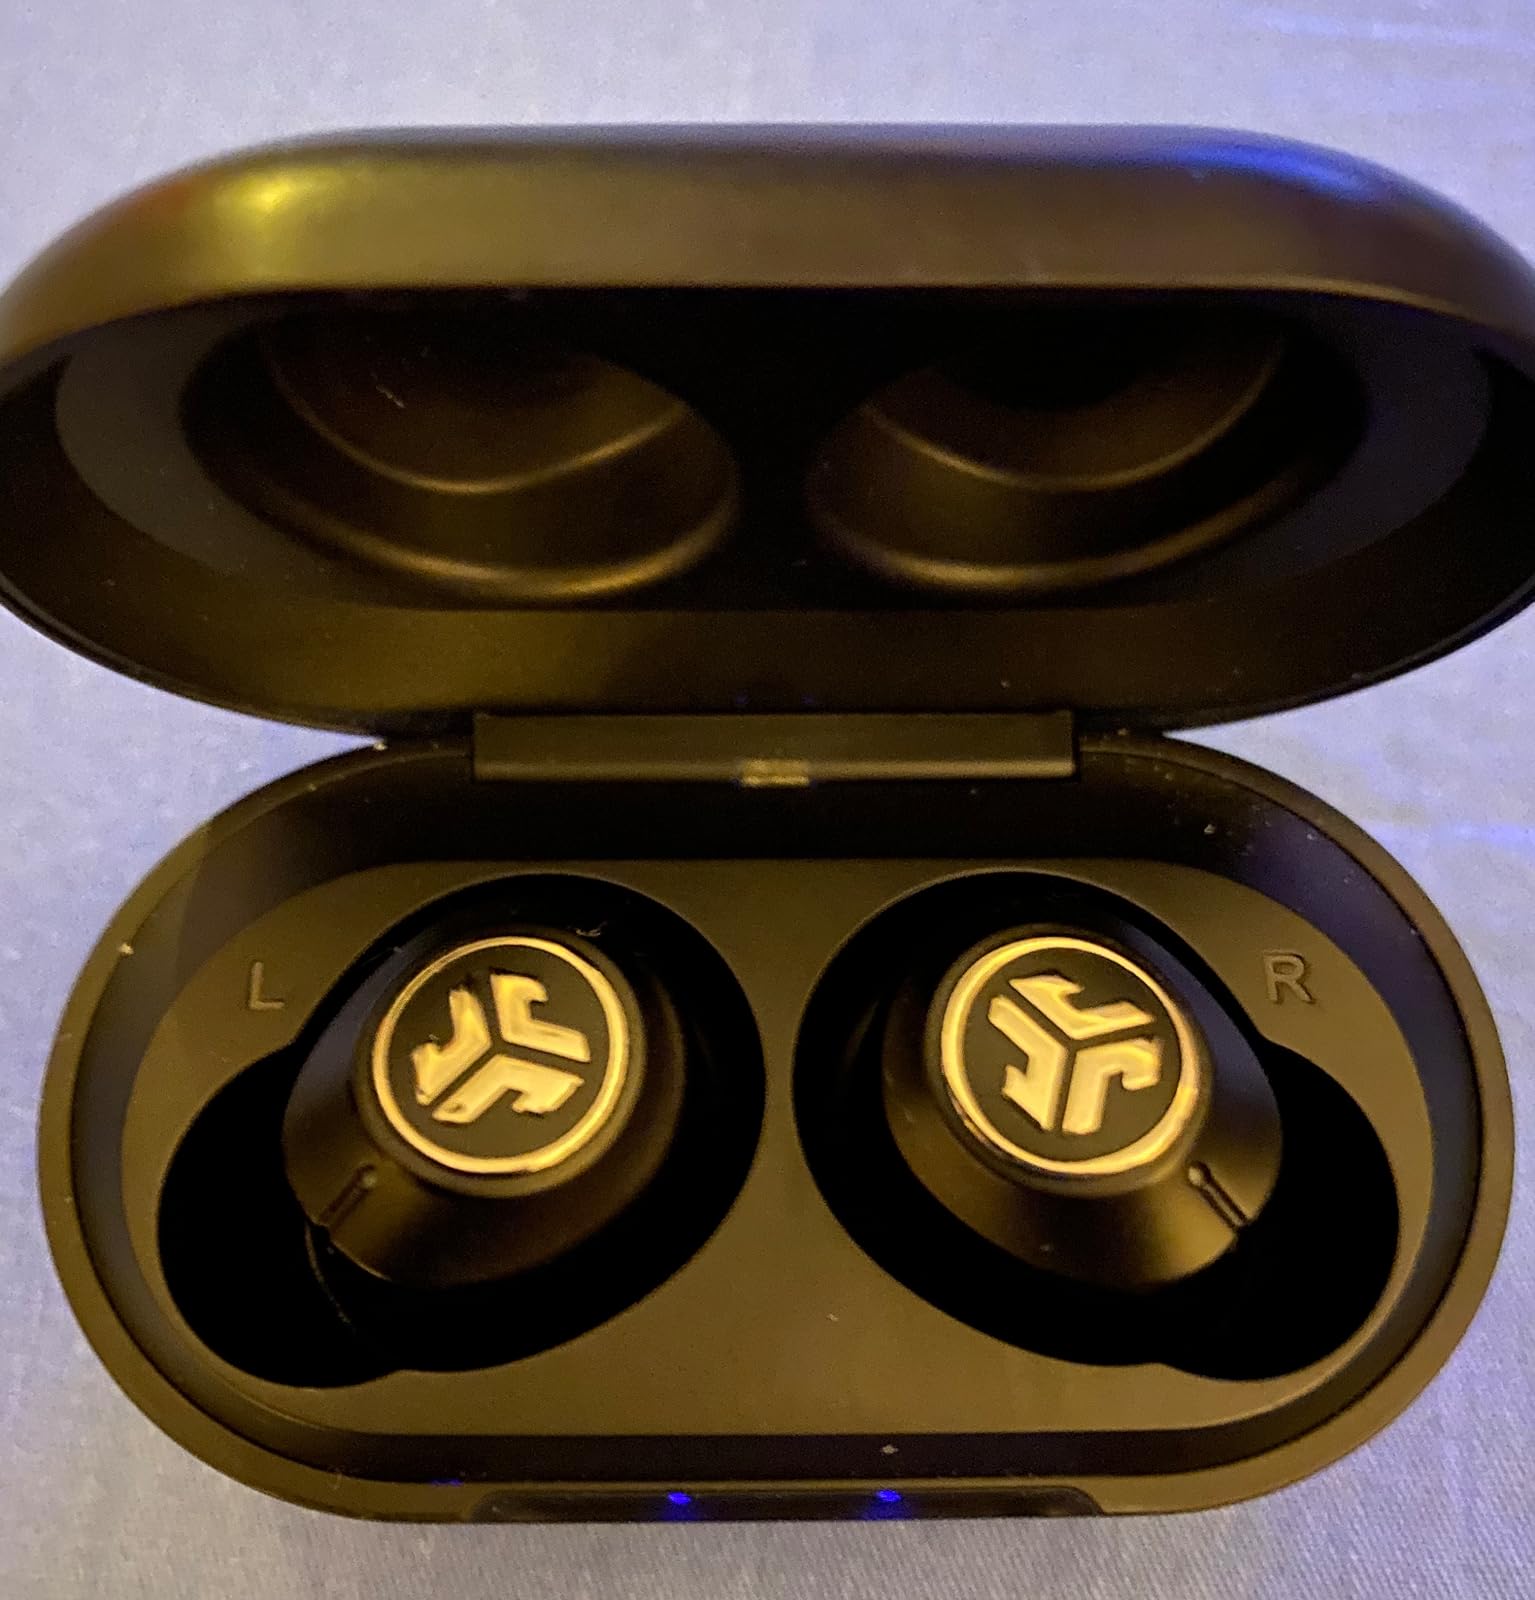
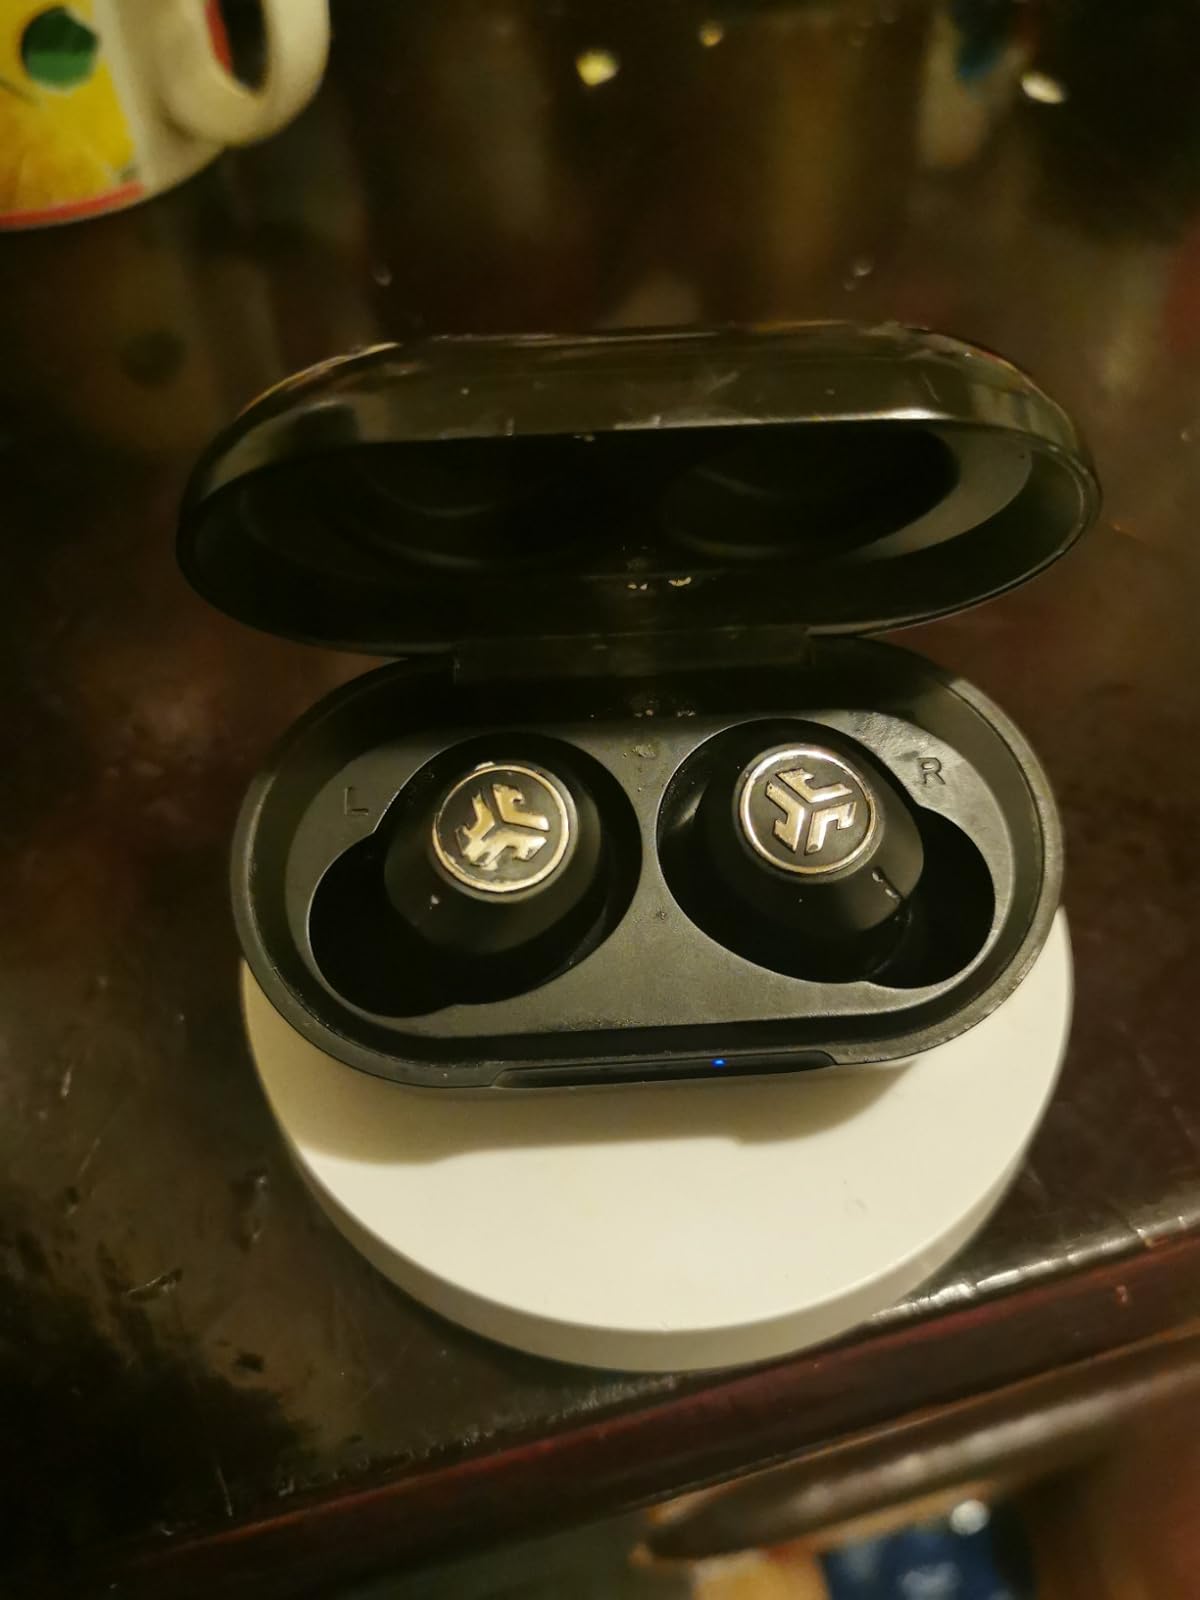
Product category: earbuds
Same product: yes